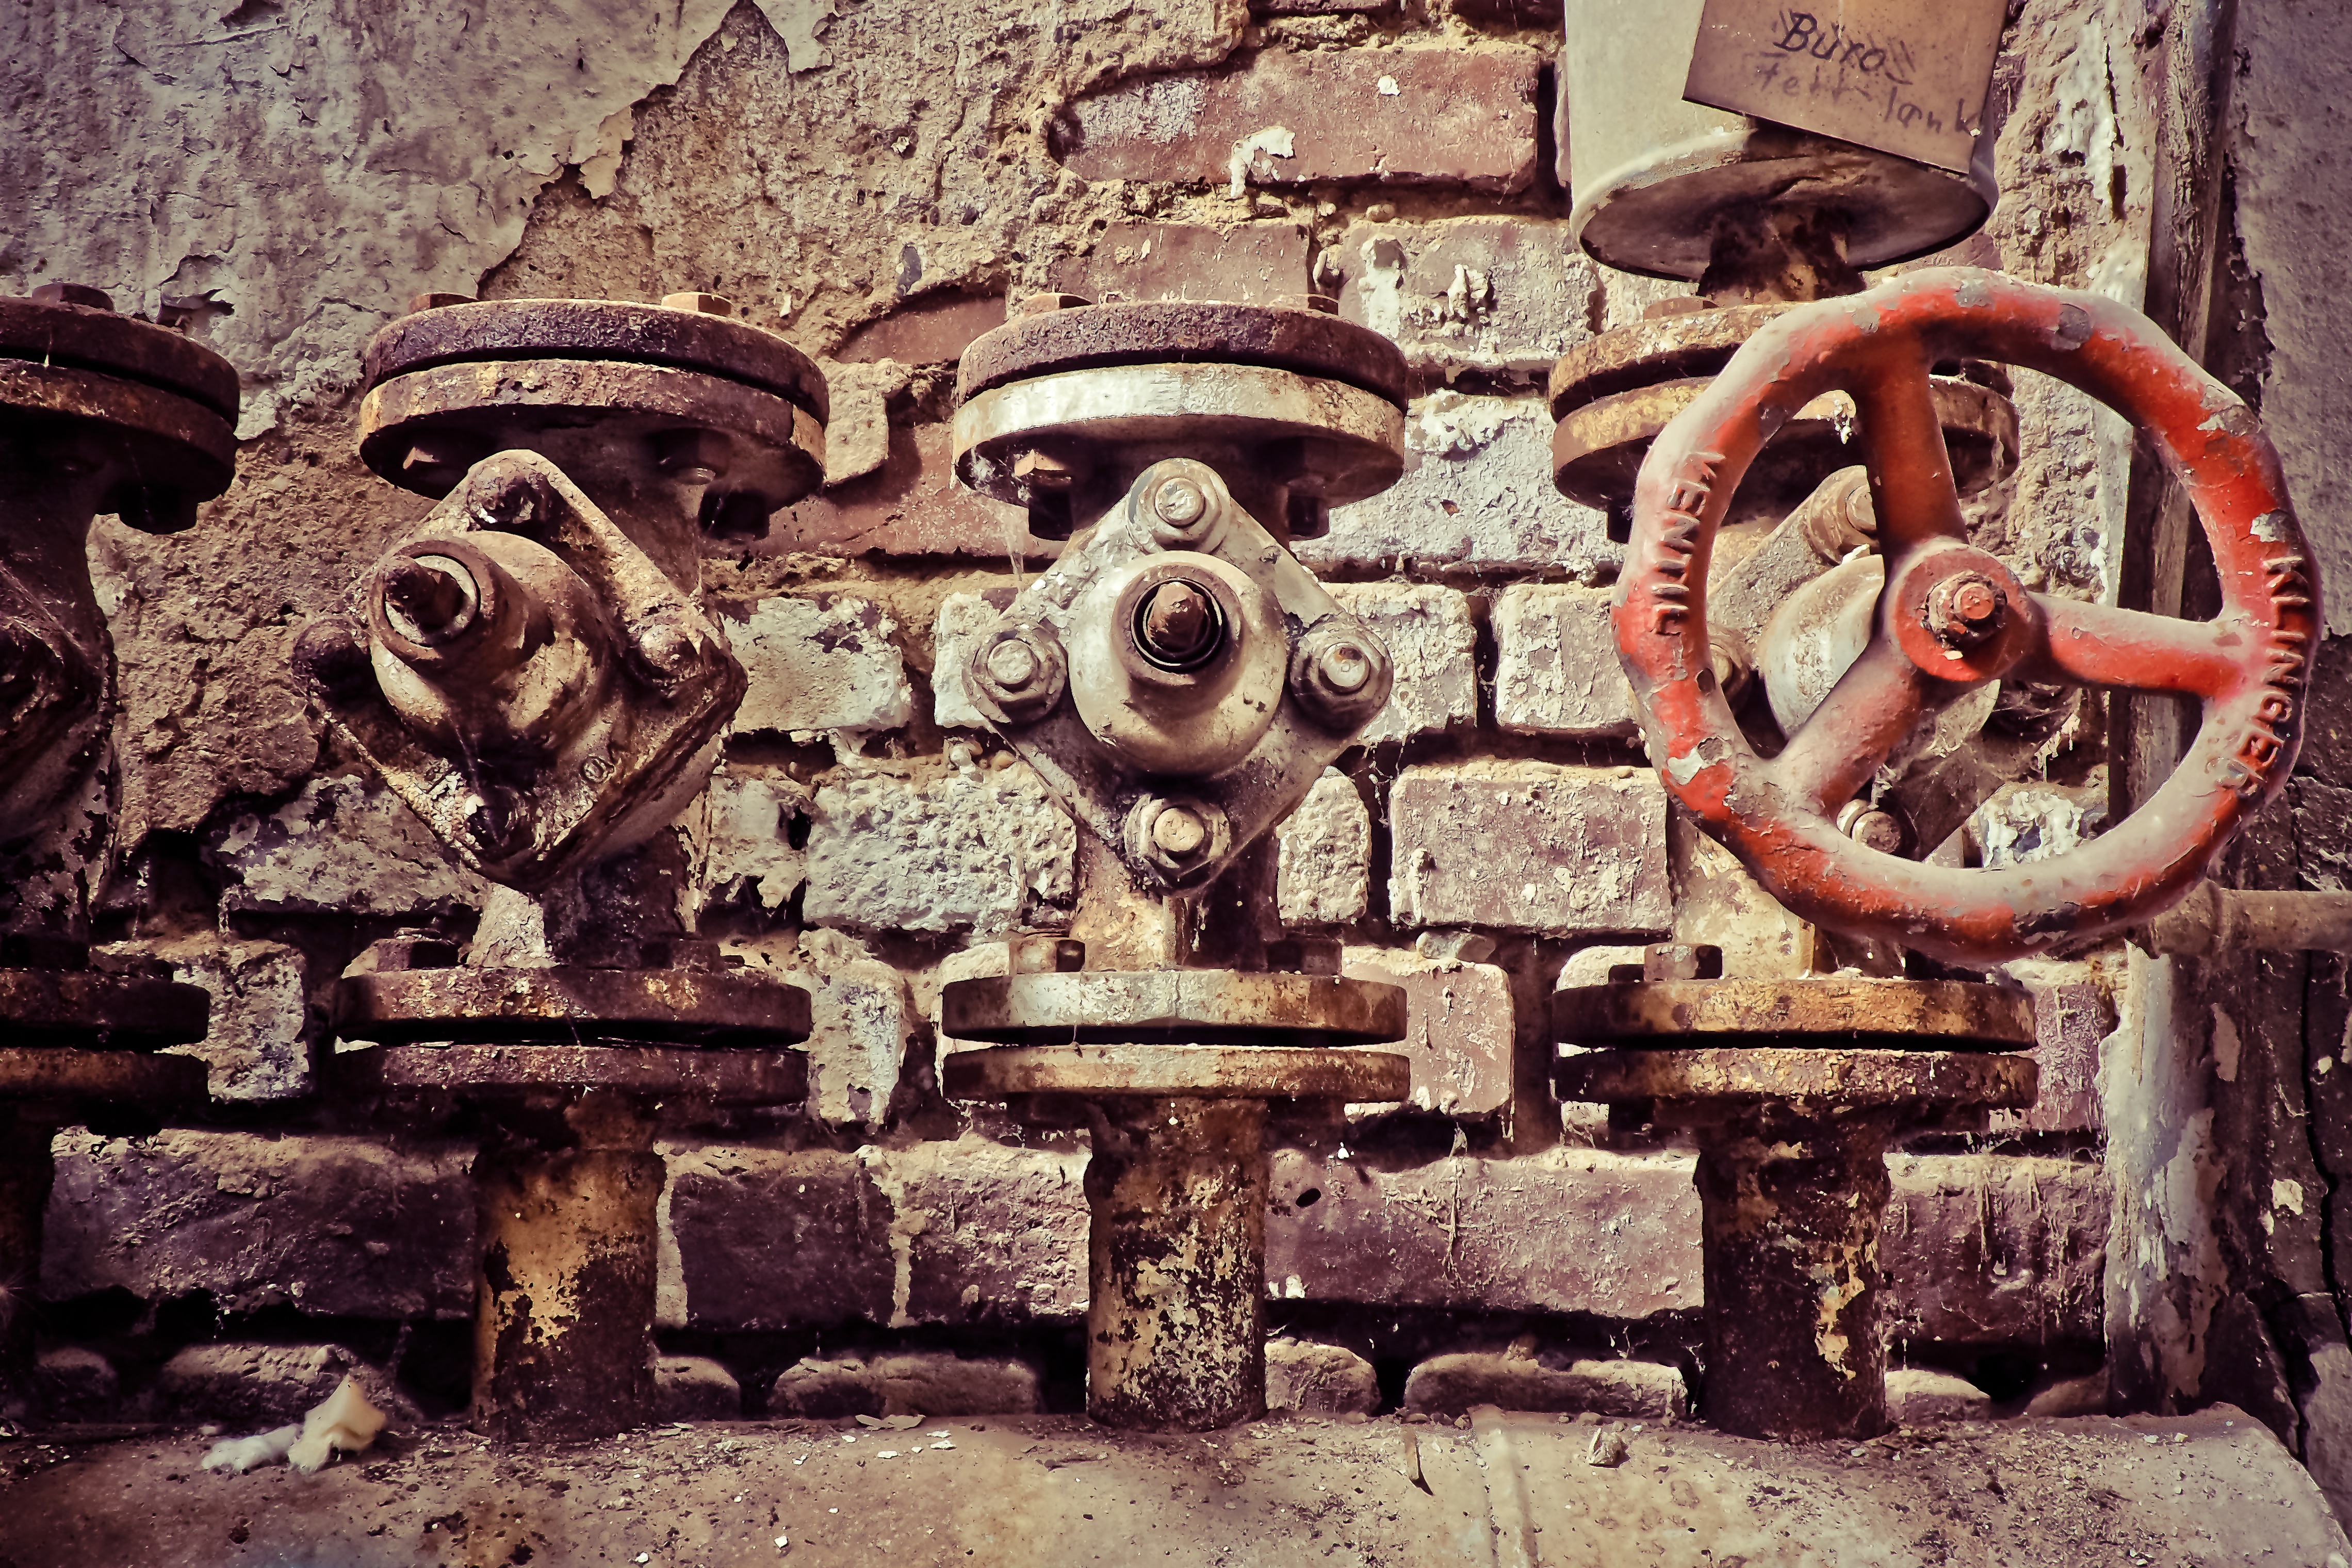
architecture, wheel, building, old, atmosphere, dark, dirt, hall, broken, factory, dirty, empty, industry, decay, ruin, room, old building, graffiti, destroyed, weathered, art, transience, neglected, dilapidated, weird, creepy, gloomy, rooms, carving, destruction, valves, mood, past, forget, end, transient, leave, wall painting, industrial plant, lost places, pforphoto, break up, industrial building, factory building, lapsed, old factory, ailing, threatening, run down, ancient history